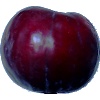
Label: Plum 2